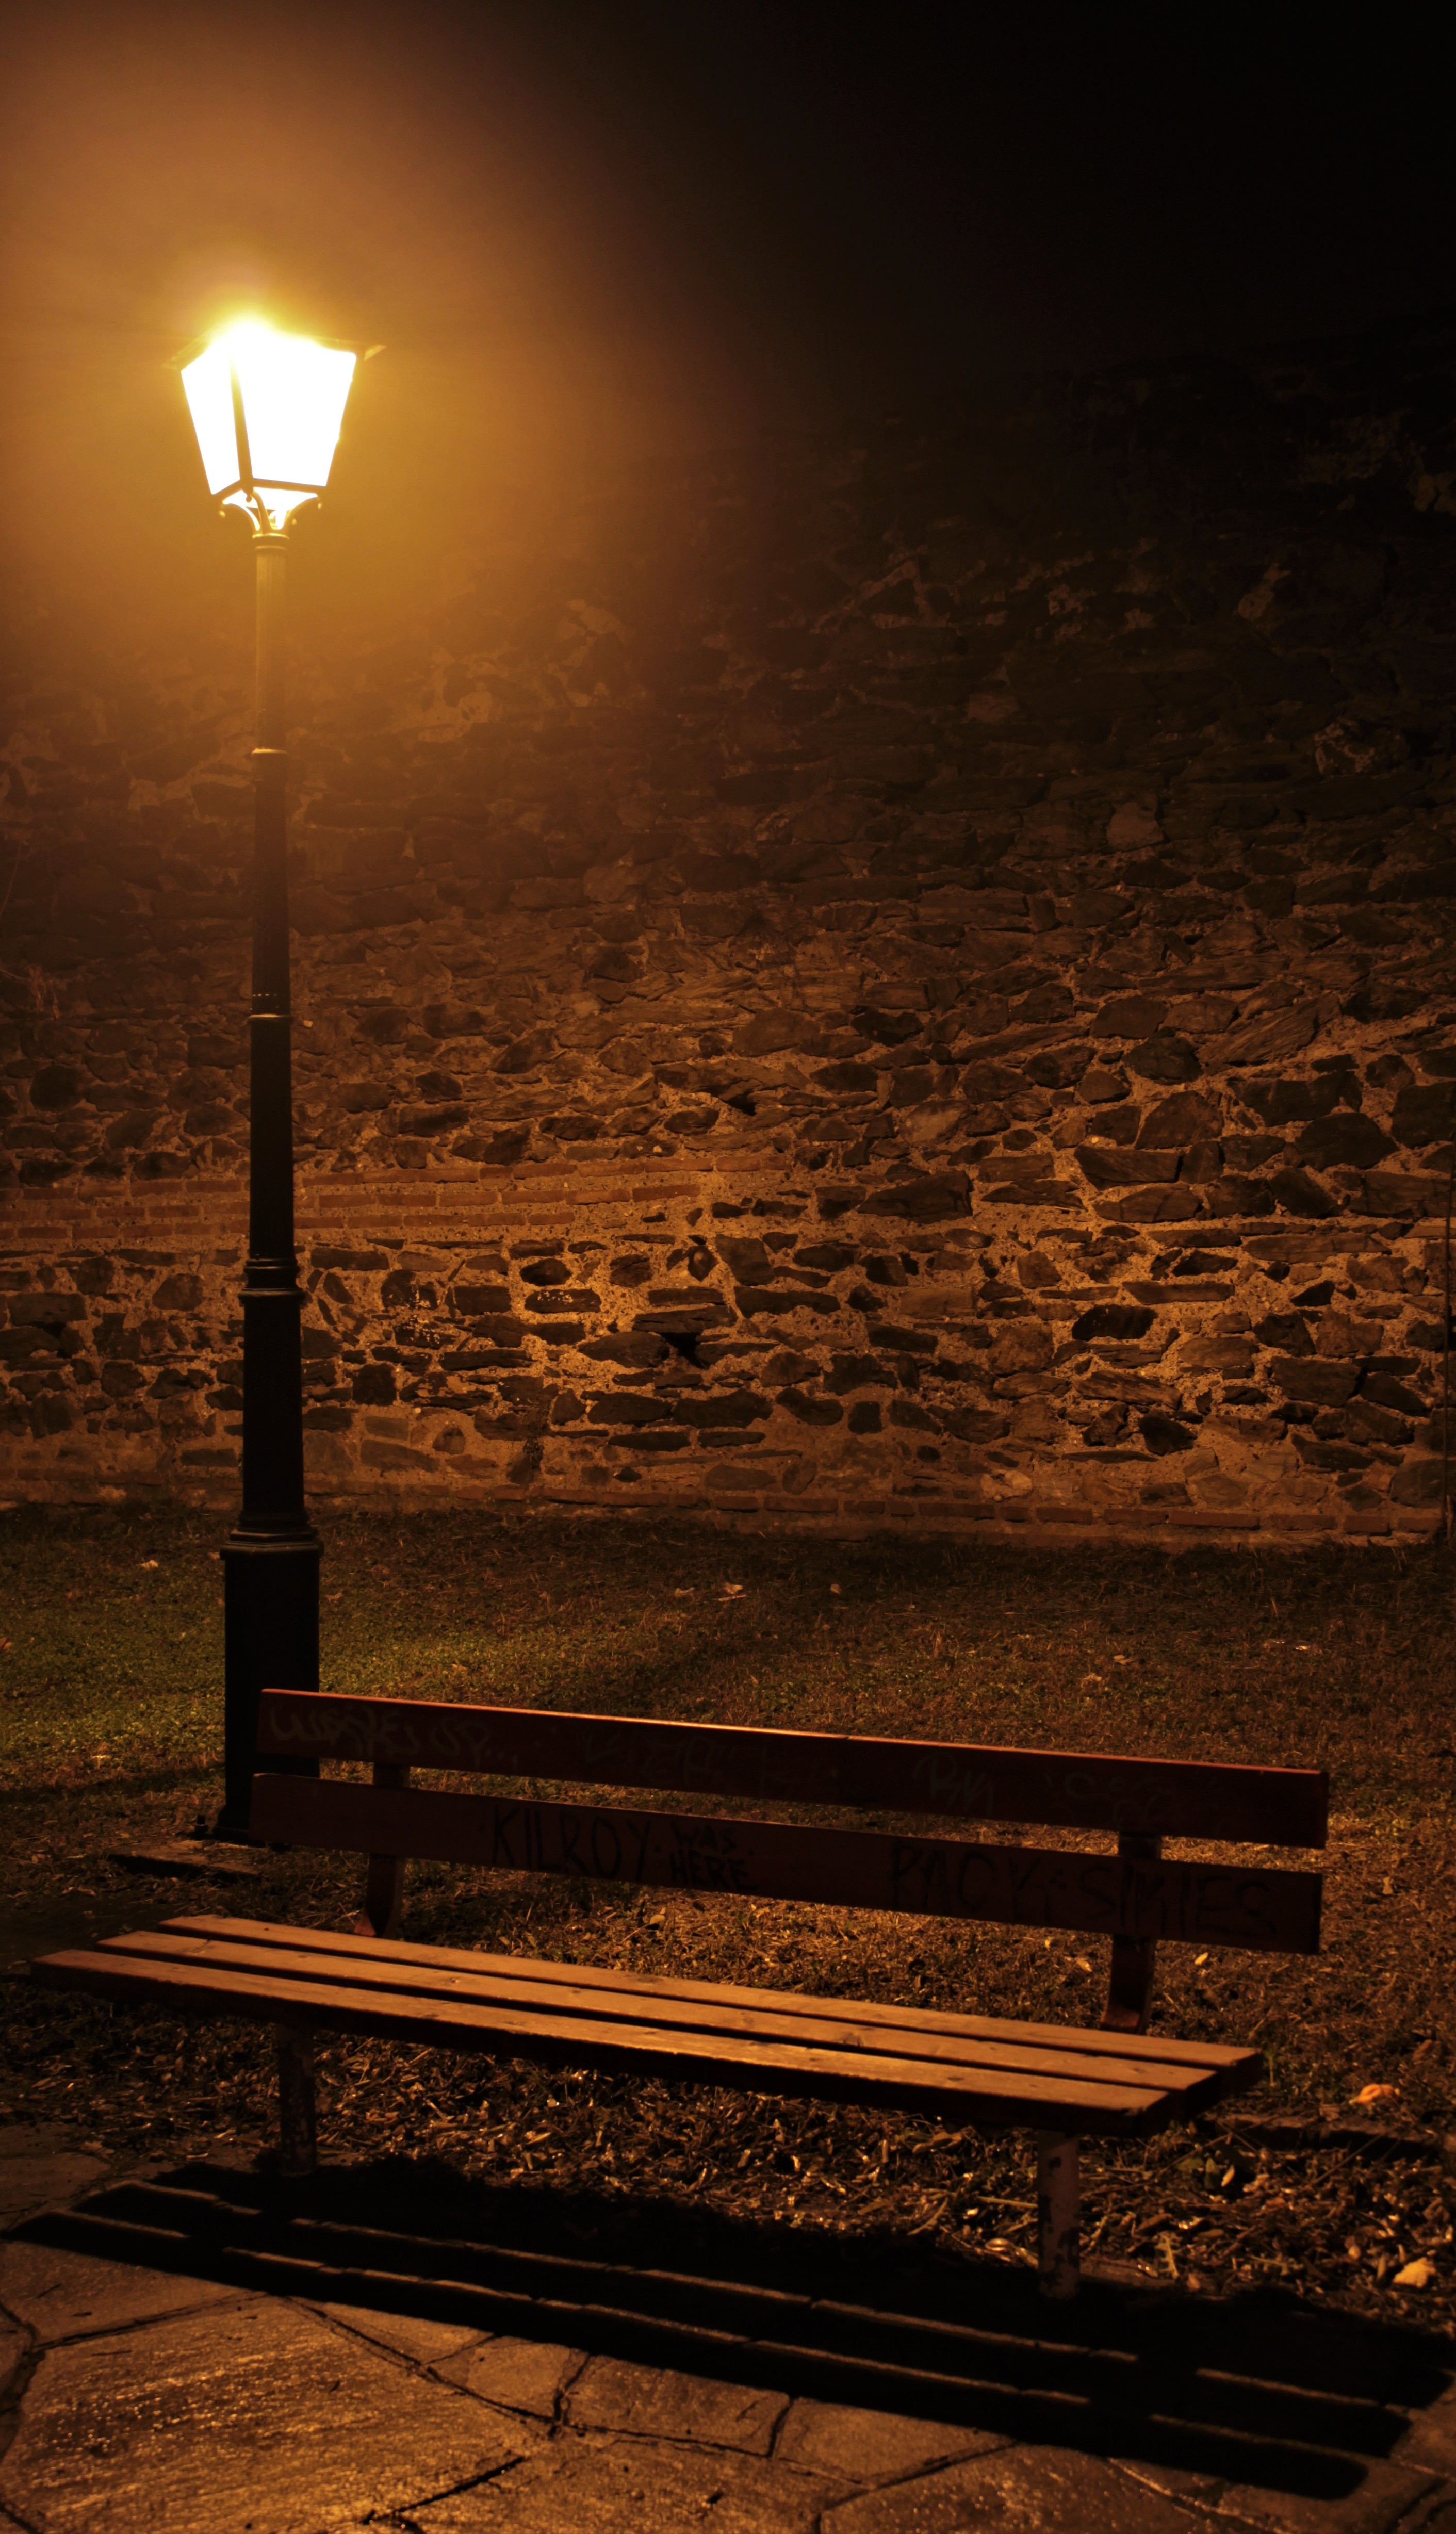
night, winter, cold, rain, greece, thessaloniki, atmosphere, street light, light, outdoor bench, natural landscape, lighting, road surface, yellow, sunlight, atmospheric phenomenon, wood, sunset, bench, horizon, lamp, landscape, Tints and shades, road, outdoor furniture, calm, rectangle, sunrise, street furniture, freezing, Security lighting, heat, evening, grass, dusk, darkness, shadow, sky, light fixture, cloud, midnight, sign, still life photography, tree, ocean, sea, asphalt, interior design, traffic sign